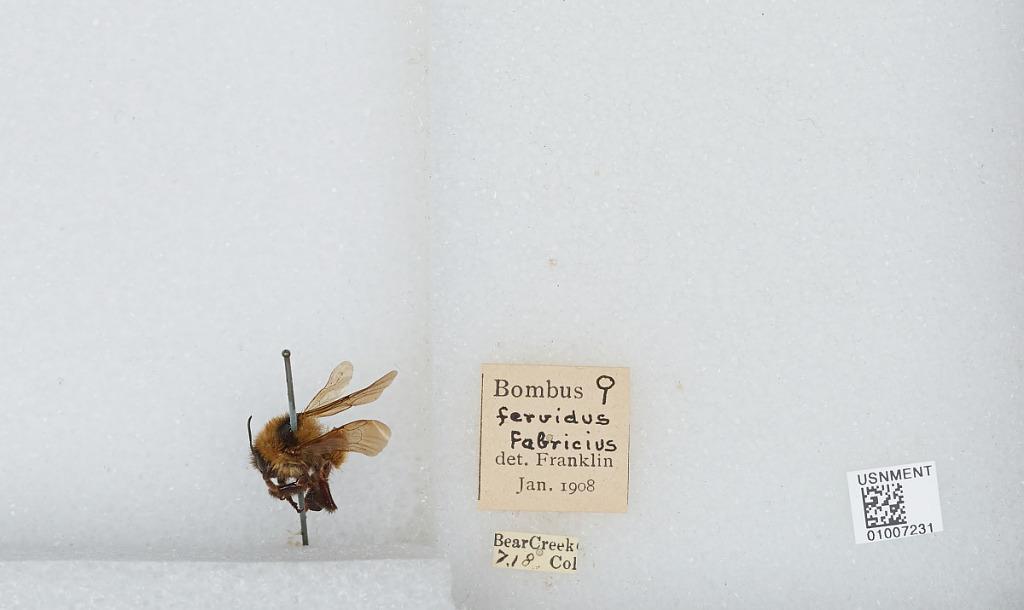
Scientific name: Bombus (Fervidobombus) fervidus fervidus (Fabricius)
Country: United States
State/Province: Colorado
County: Clear Creek
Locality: Bear Creek
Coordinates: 39.5975, -105.641
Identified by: Franklin